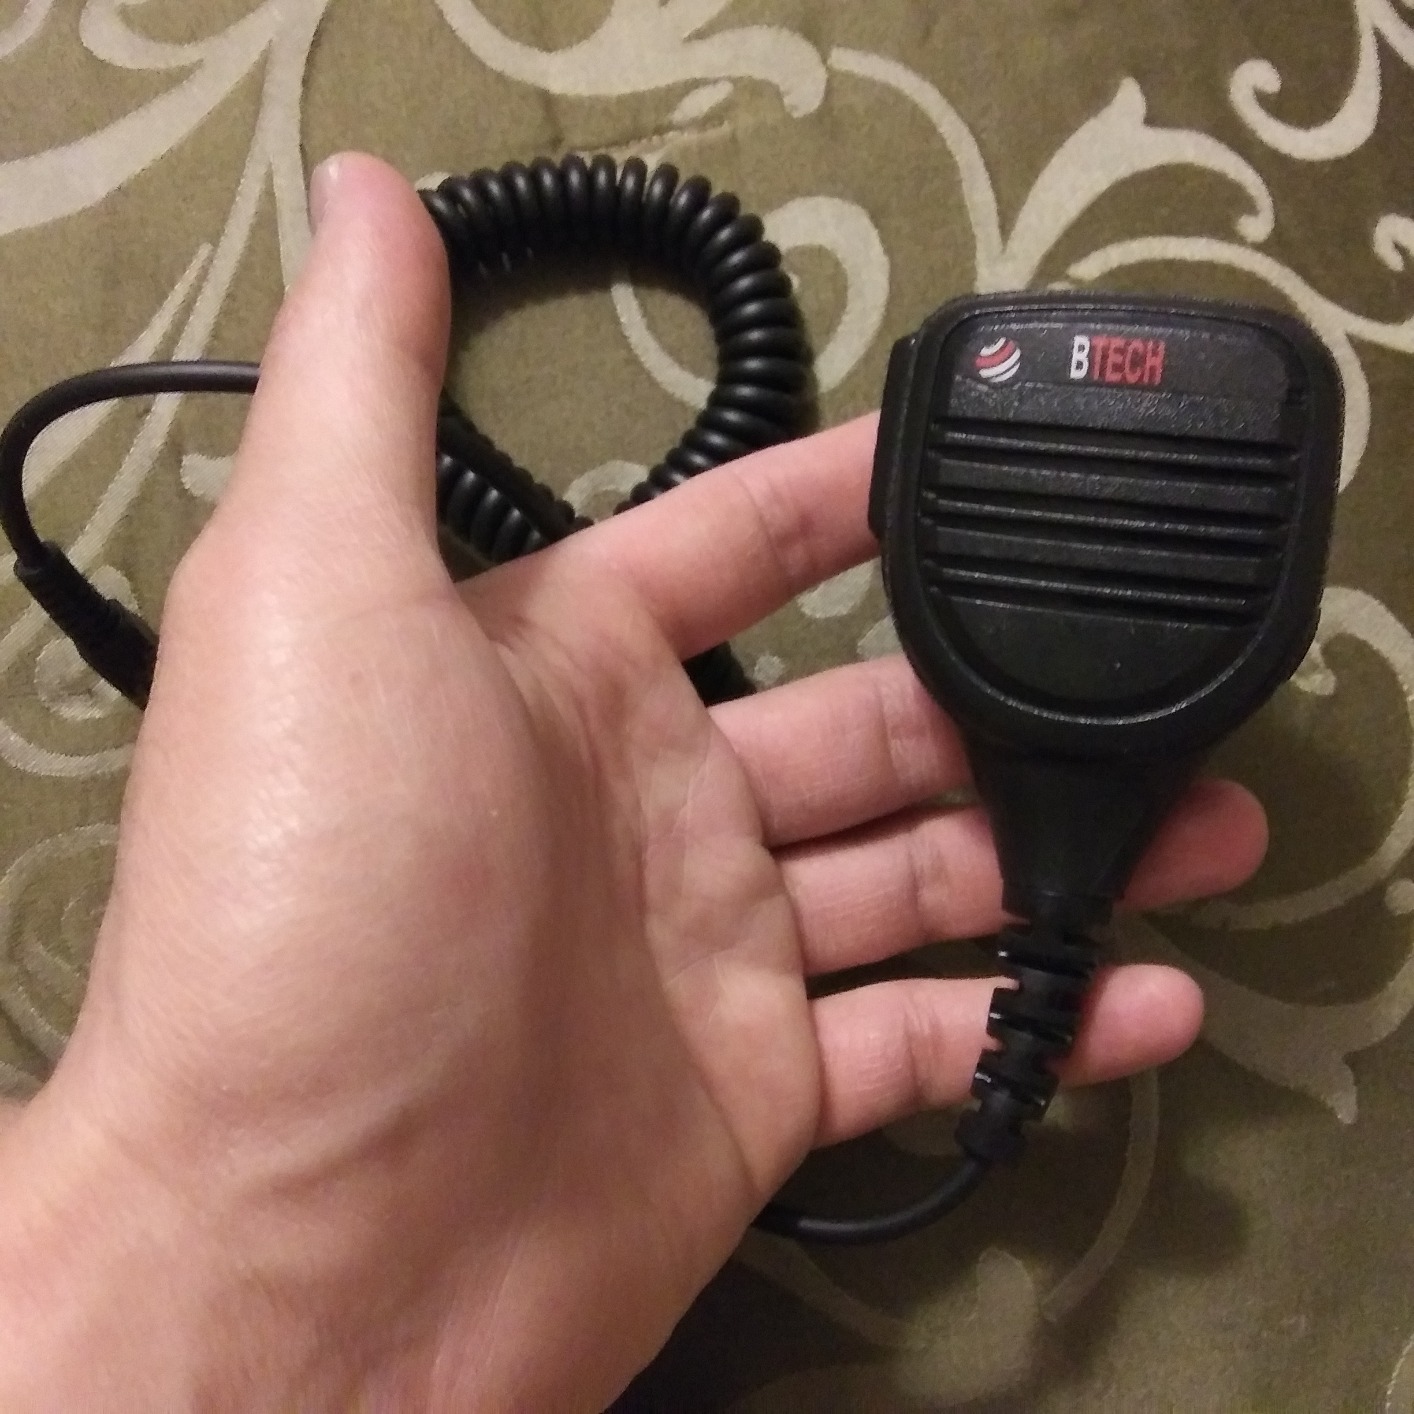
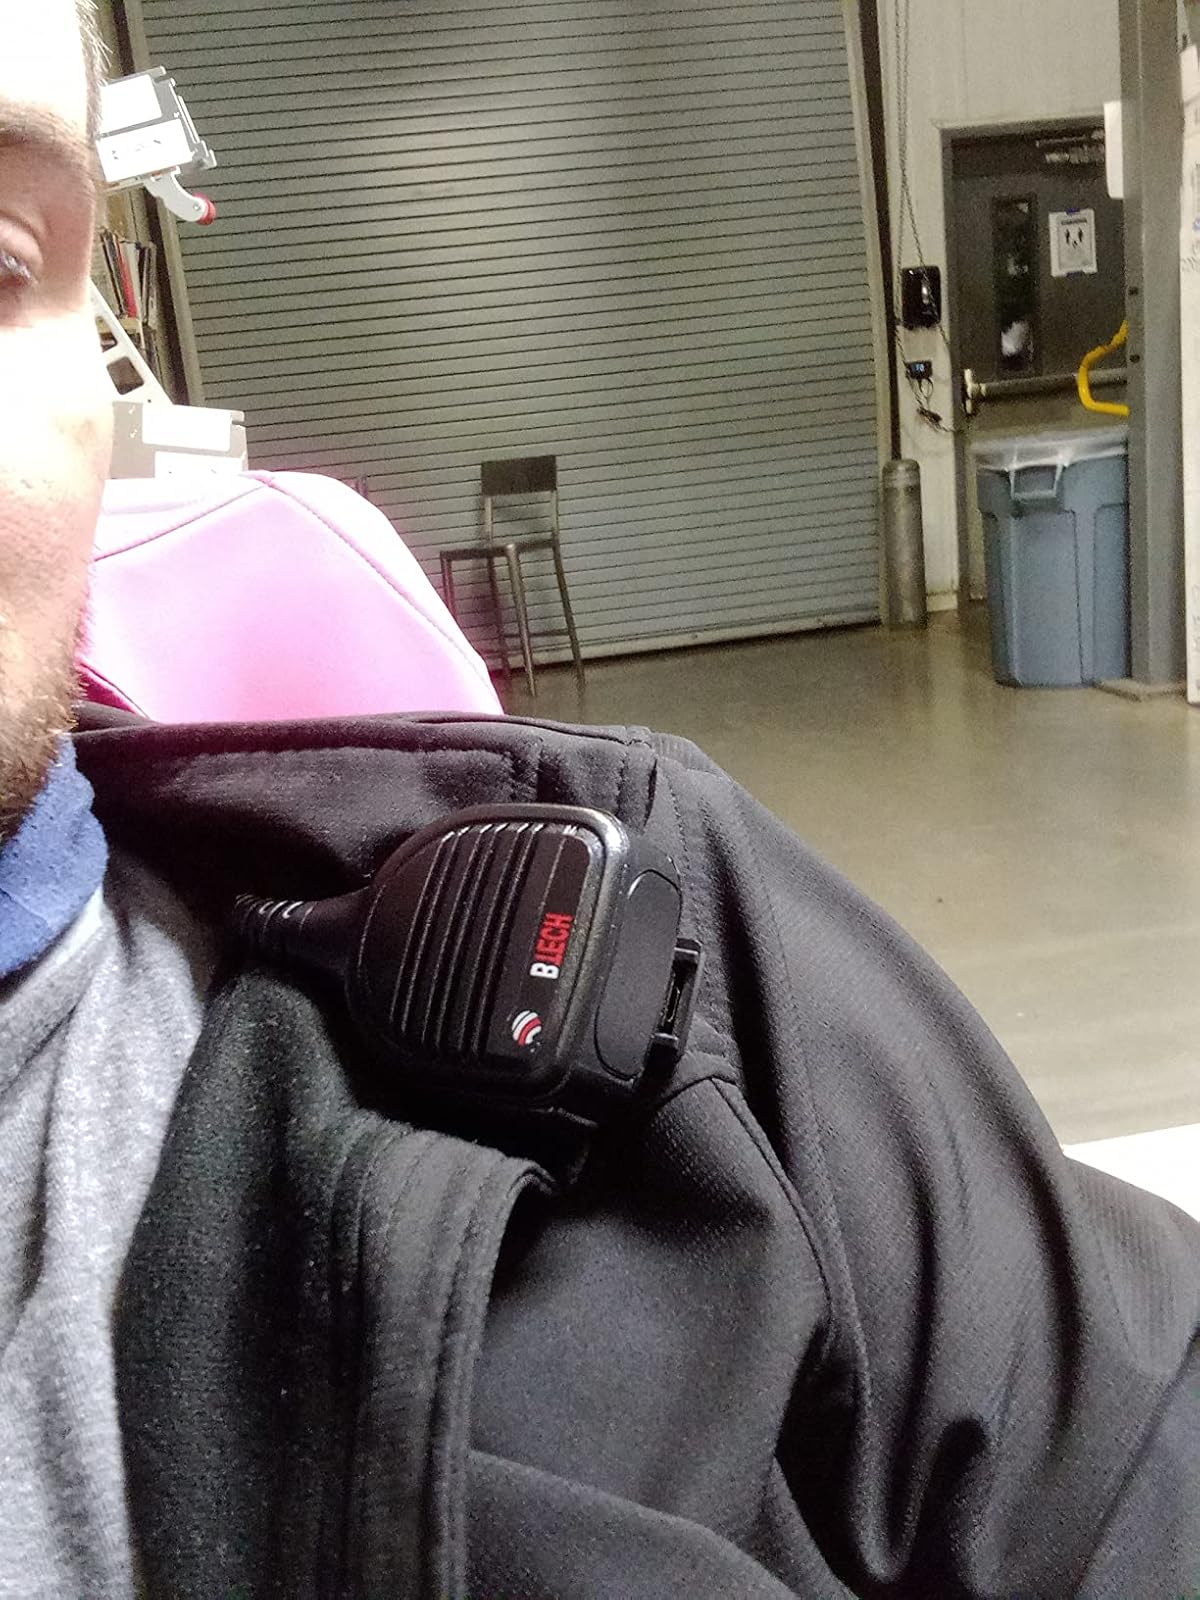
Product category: microphone
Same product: yes